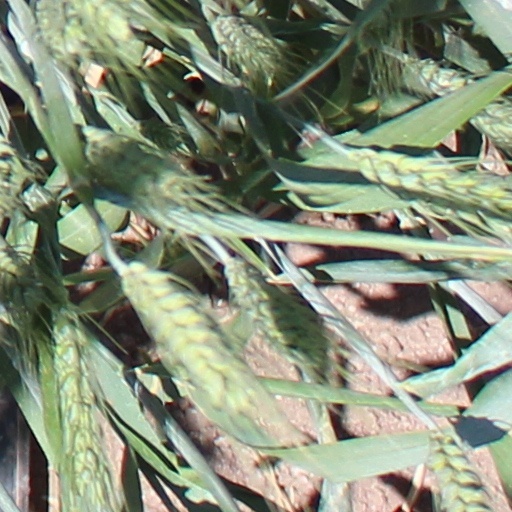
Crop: wheat